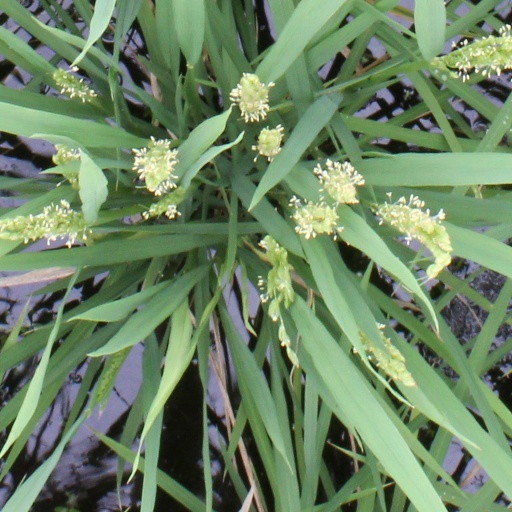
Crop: rice